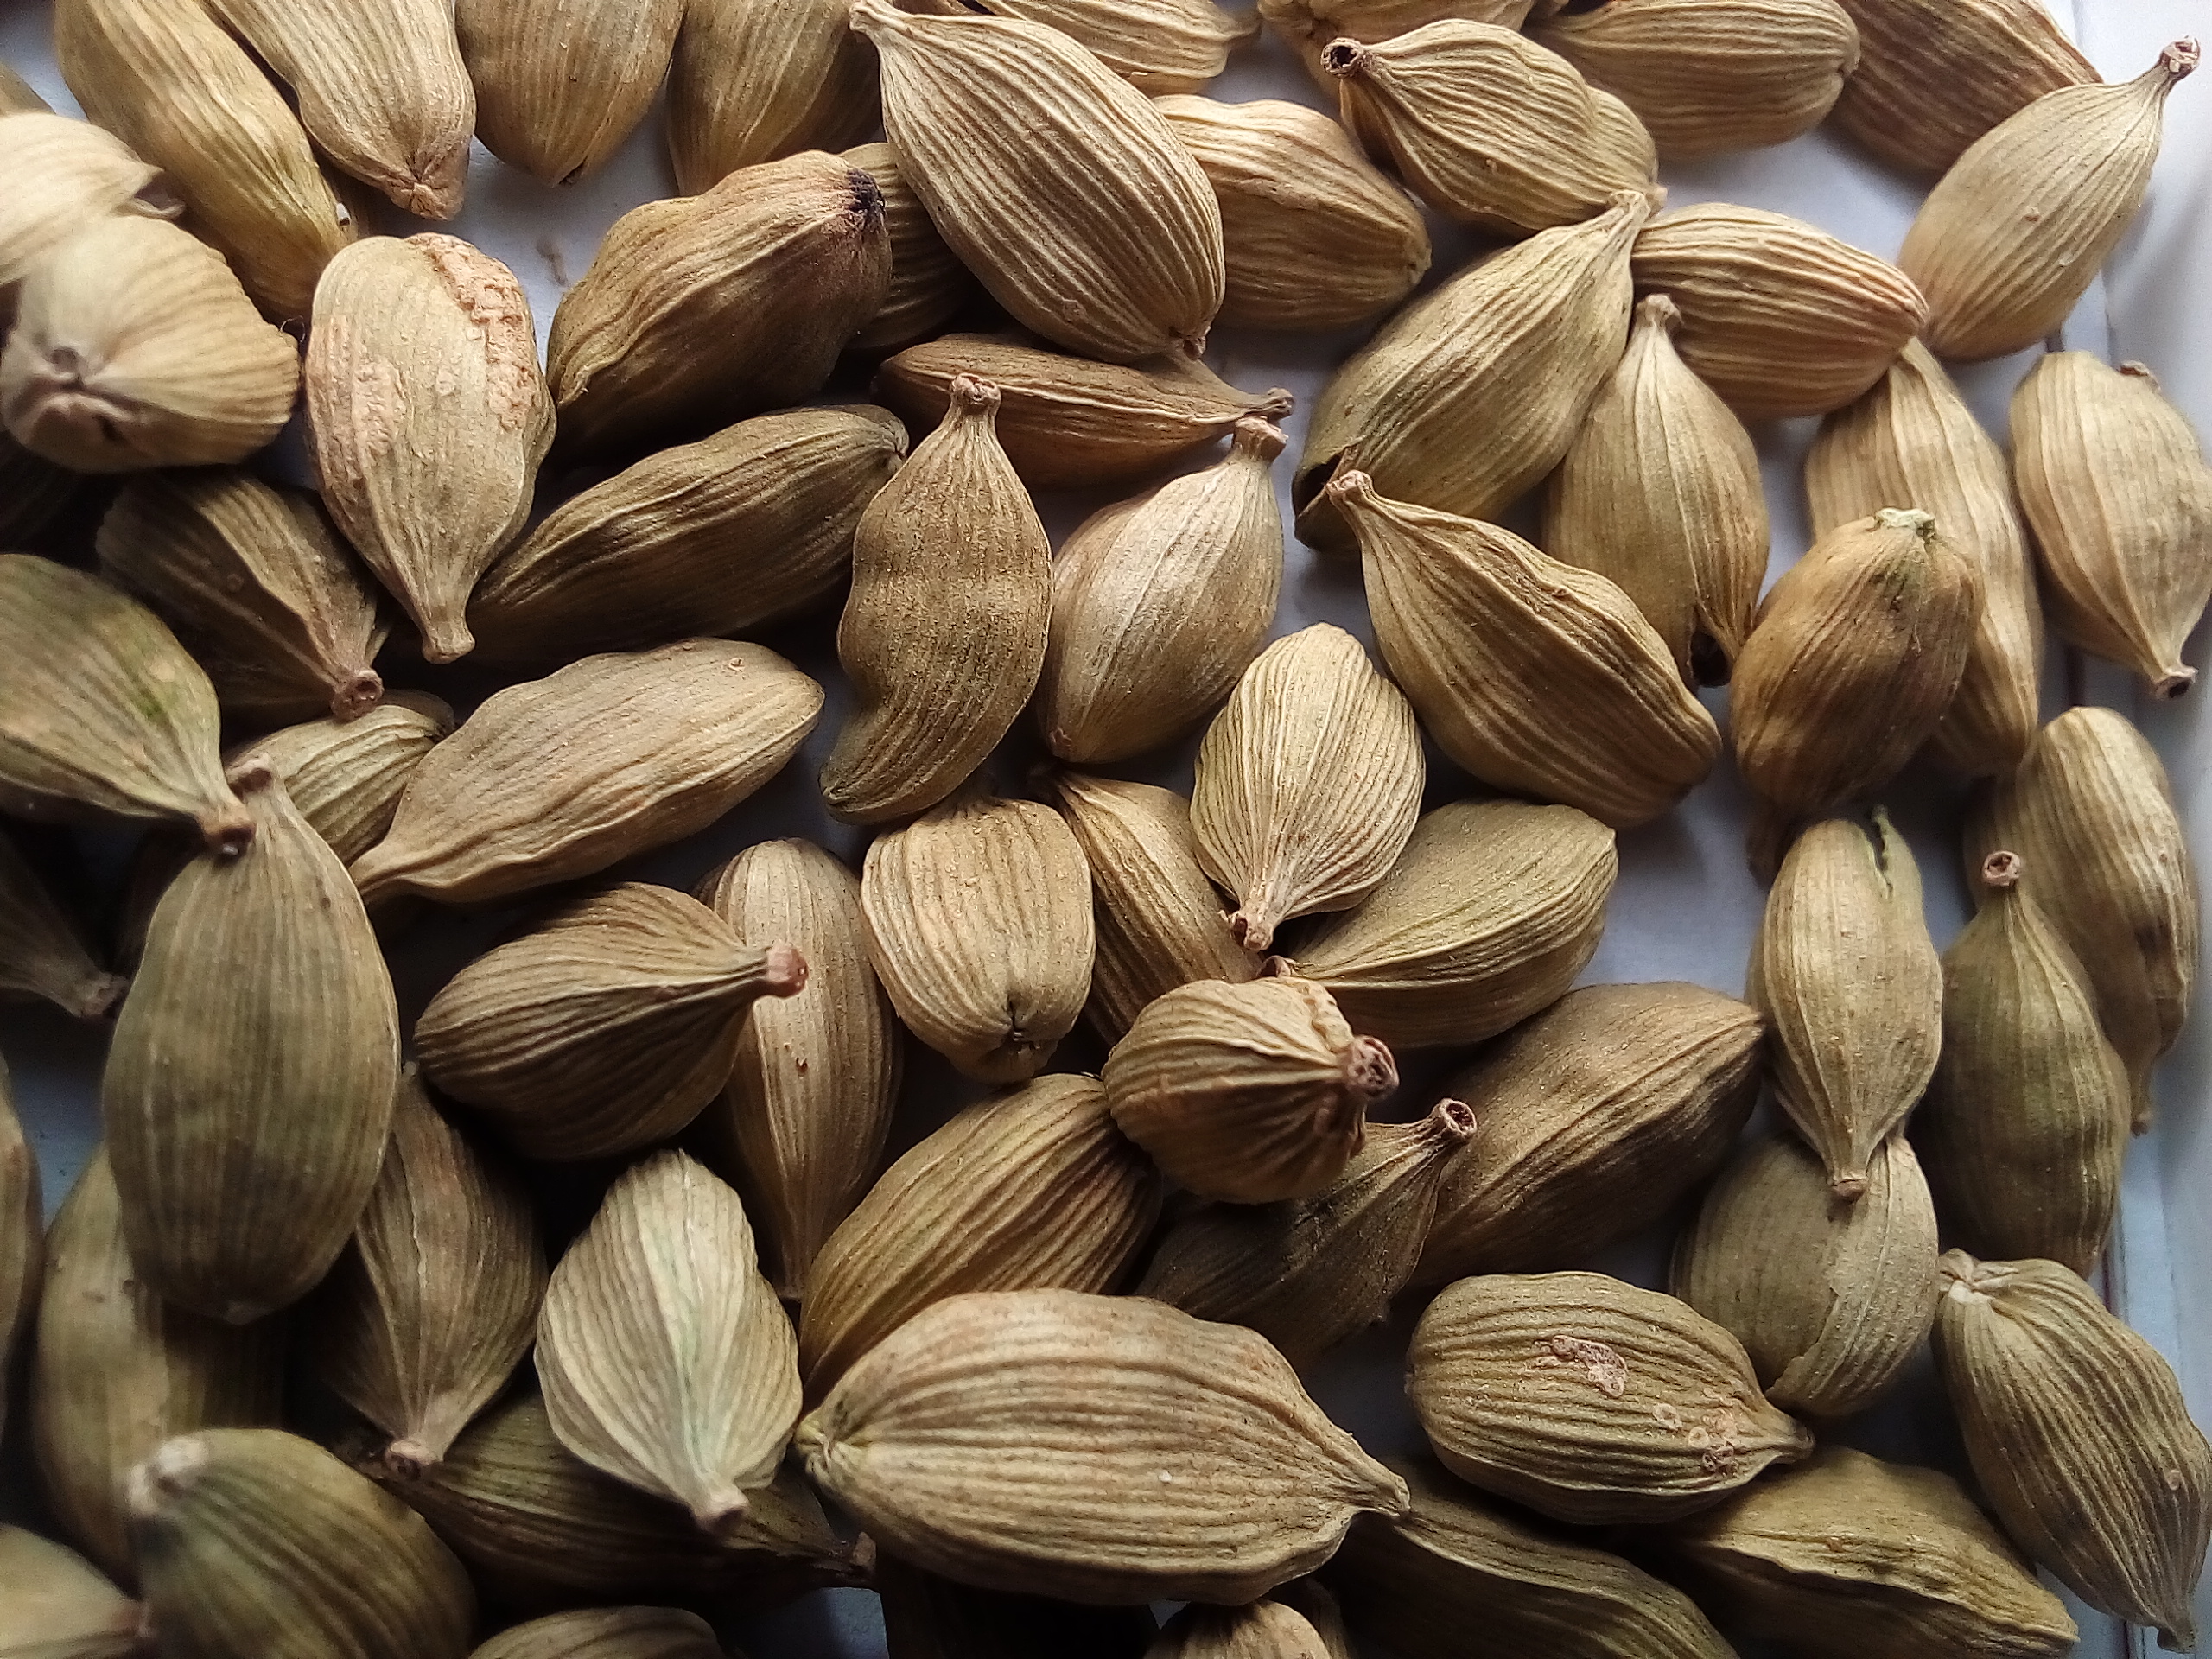
Rice seed variety: Unknown